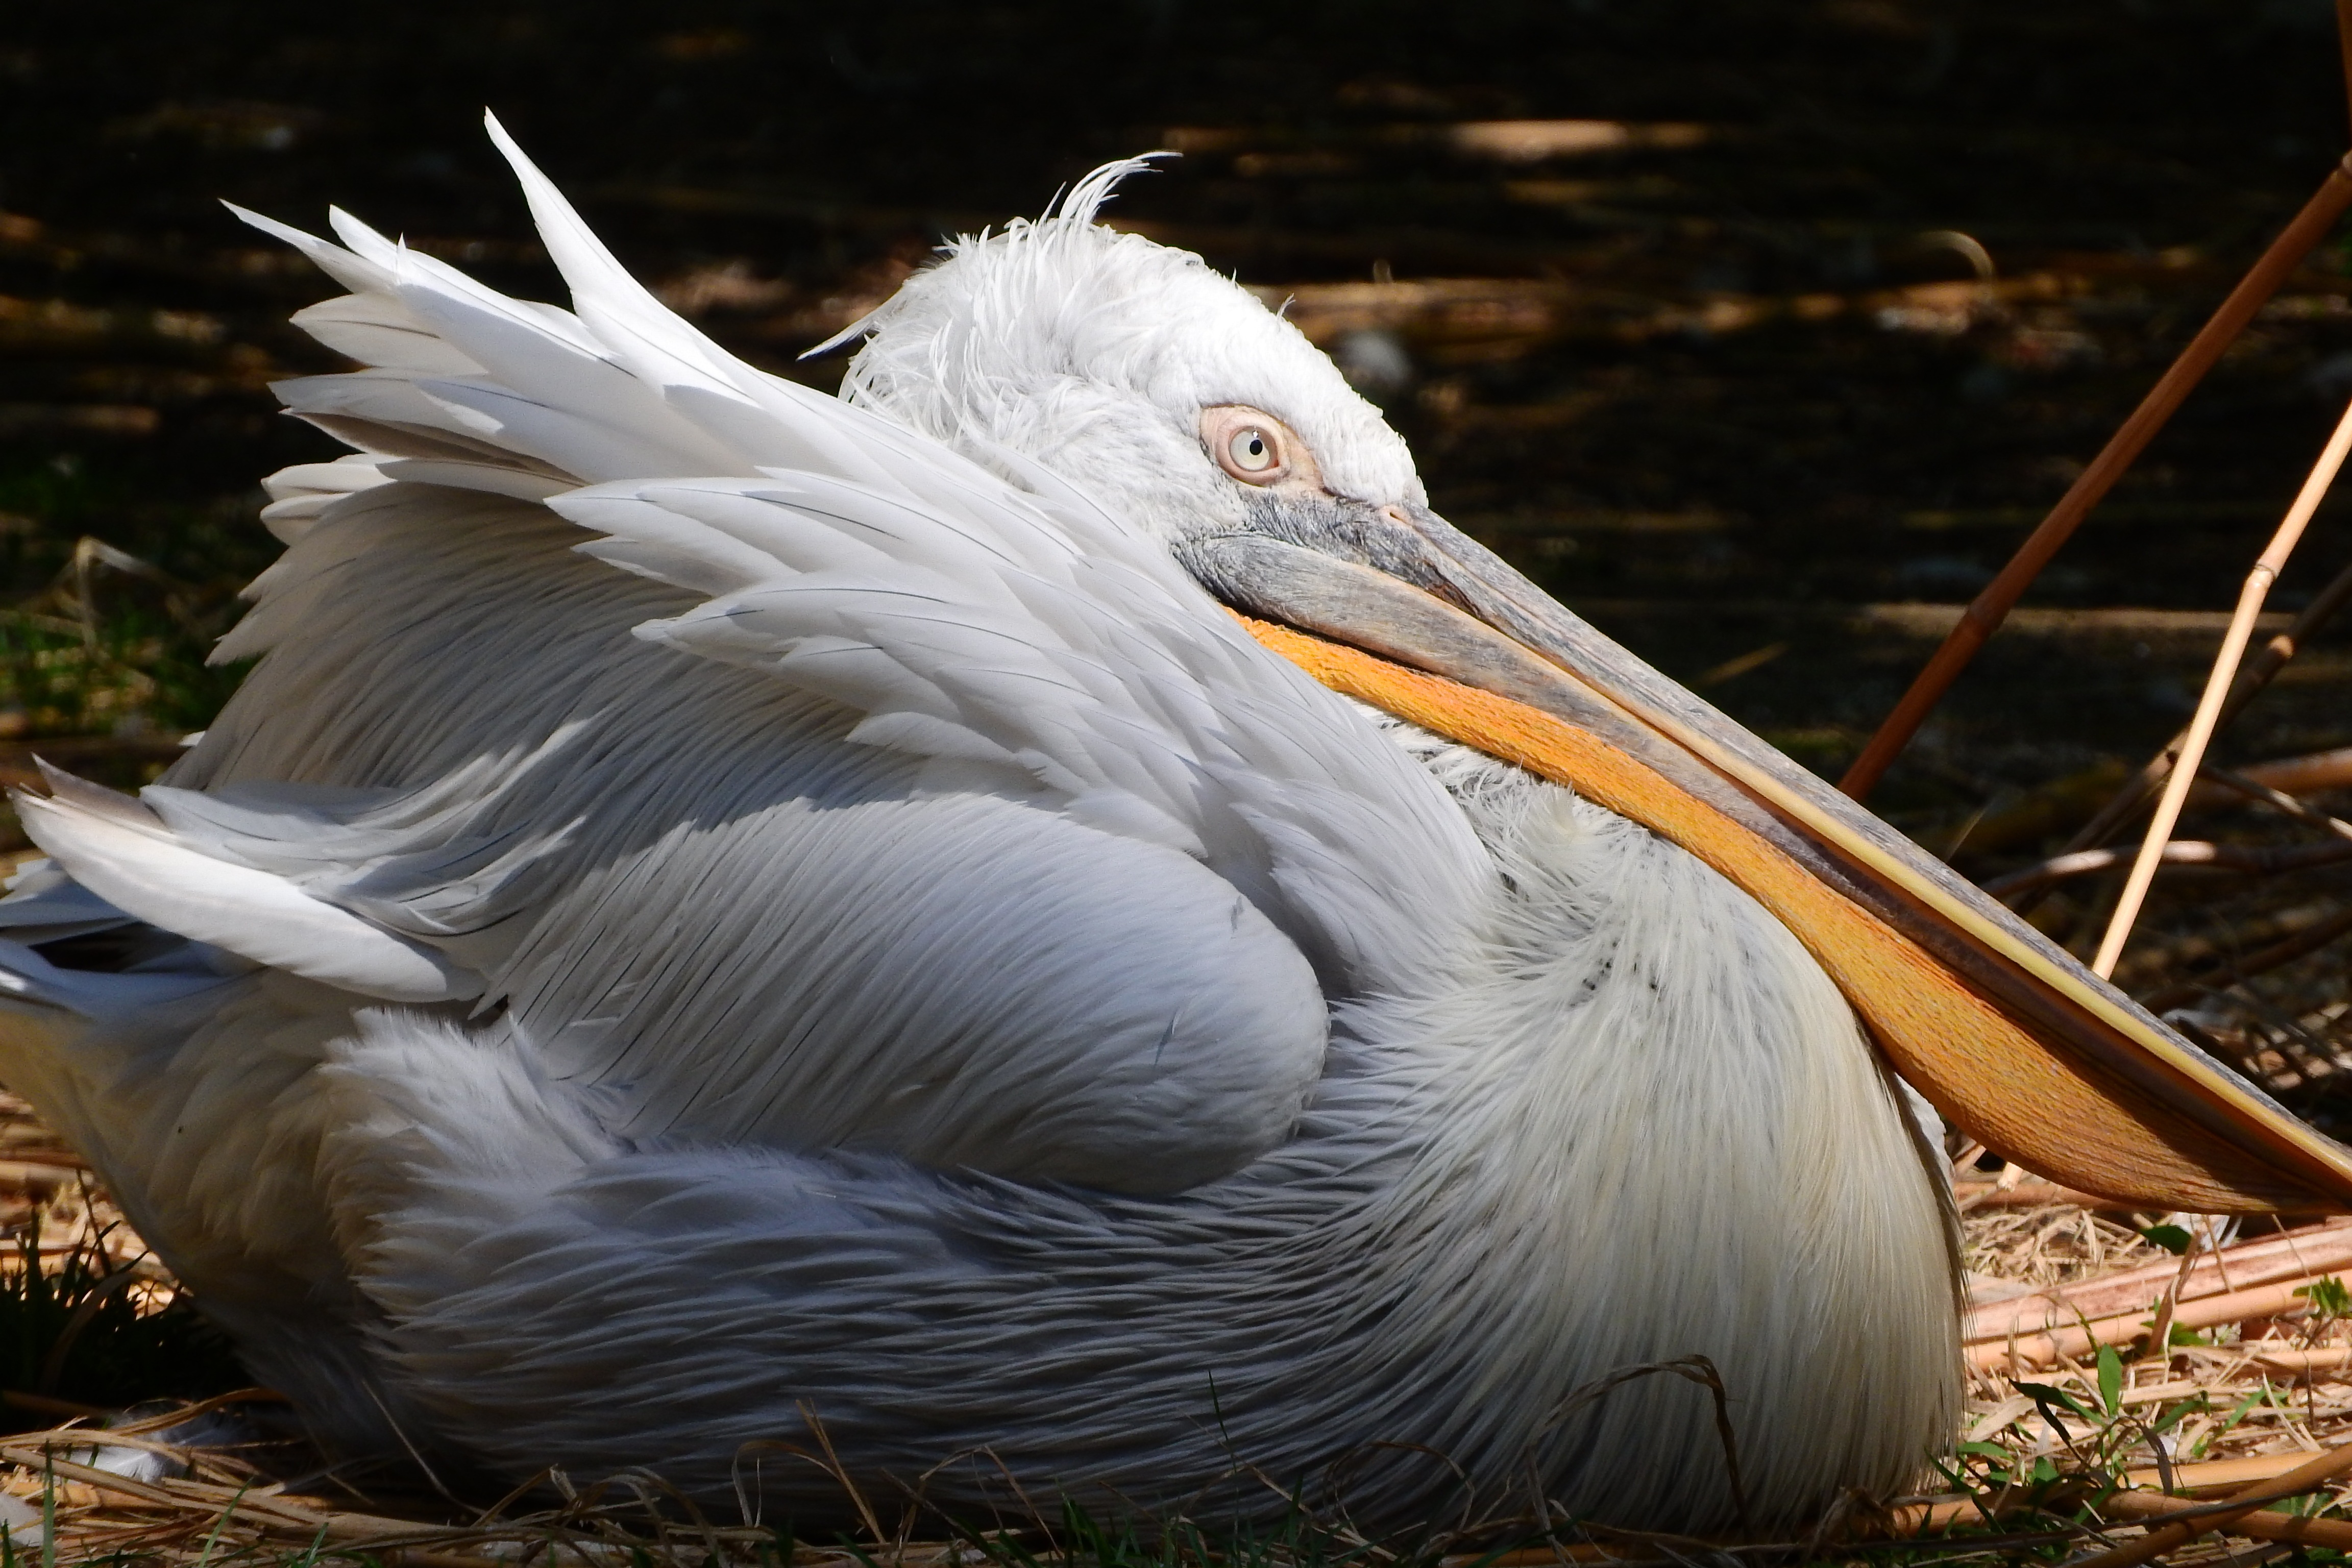
bird, wing, pelican, seabird, wildlife, zoo, beak, feather, fauna, vertebrate, waterfowl, heron, pelecaniformes, the prague zoo